Christ Church Cathedral (Eau Claire, Wisconsin)

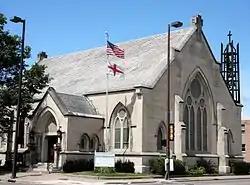
Christ Church Cathedral in 2015

Christ Church Cathedral, built in 1916 to replace the earlier 1874 building, is the Episcopal cathedral in Eau Claire, Wisconsin. It is the mother church for the Episcopal Diocese of Eau Claire, the see of which is located in Eau Claire. The cathedral and parish house were added to the National Register of Historic Places in 1982.